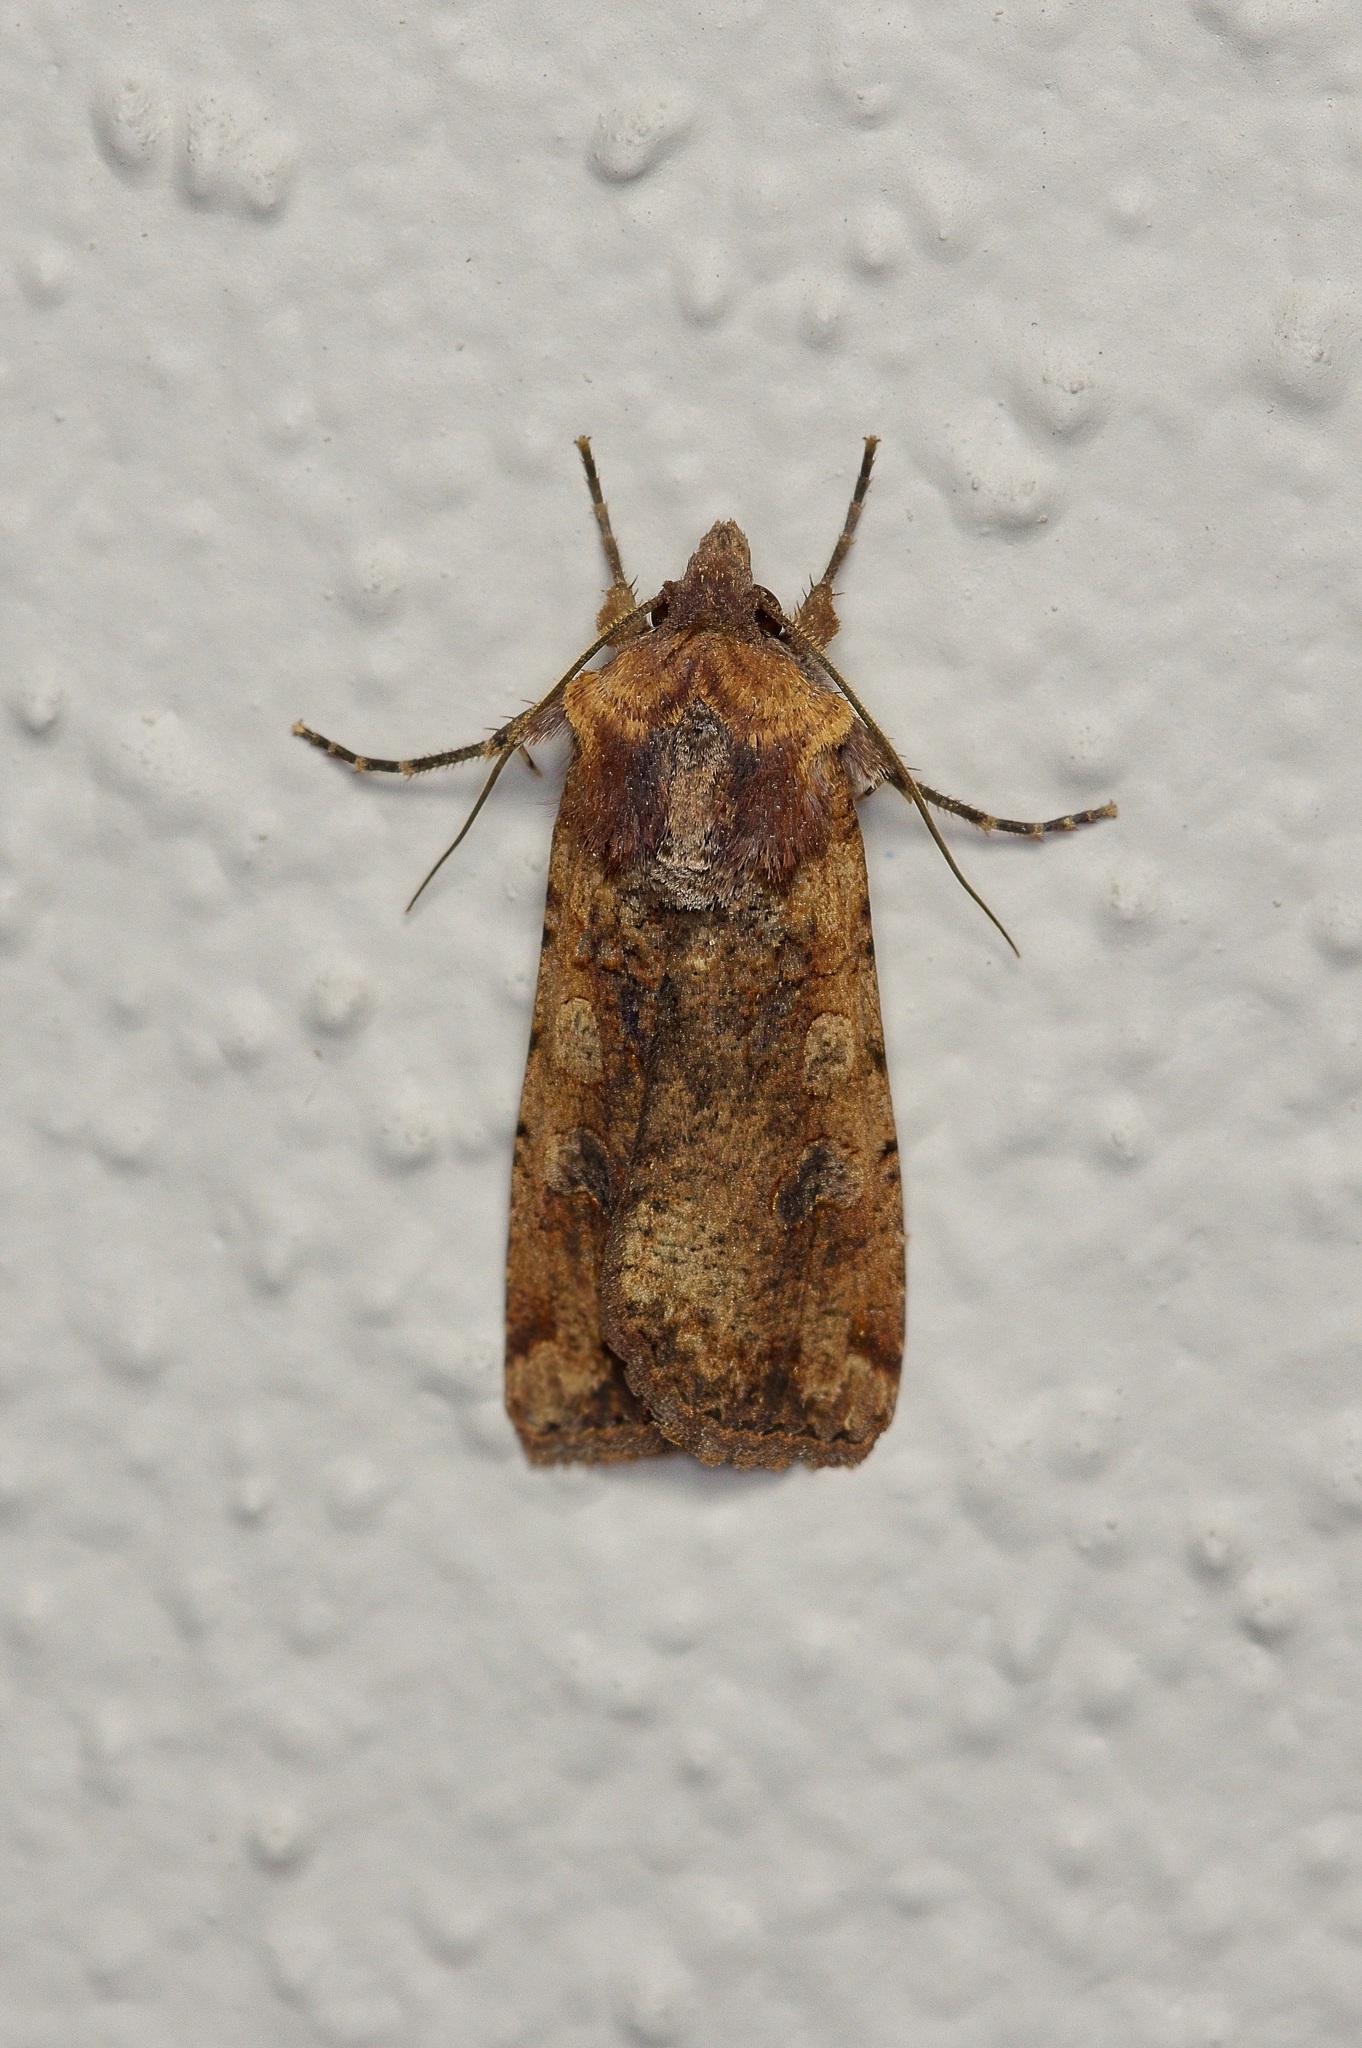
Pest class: cutworms